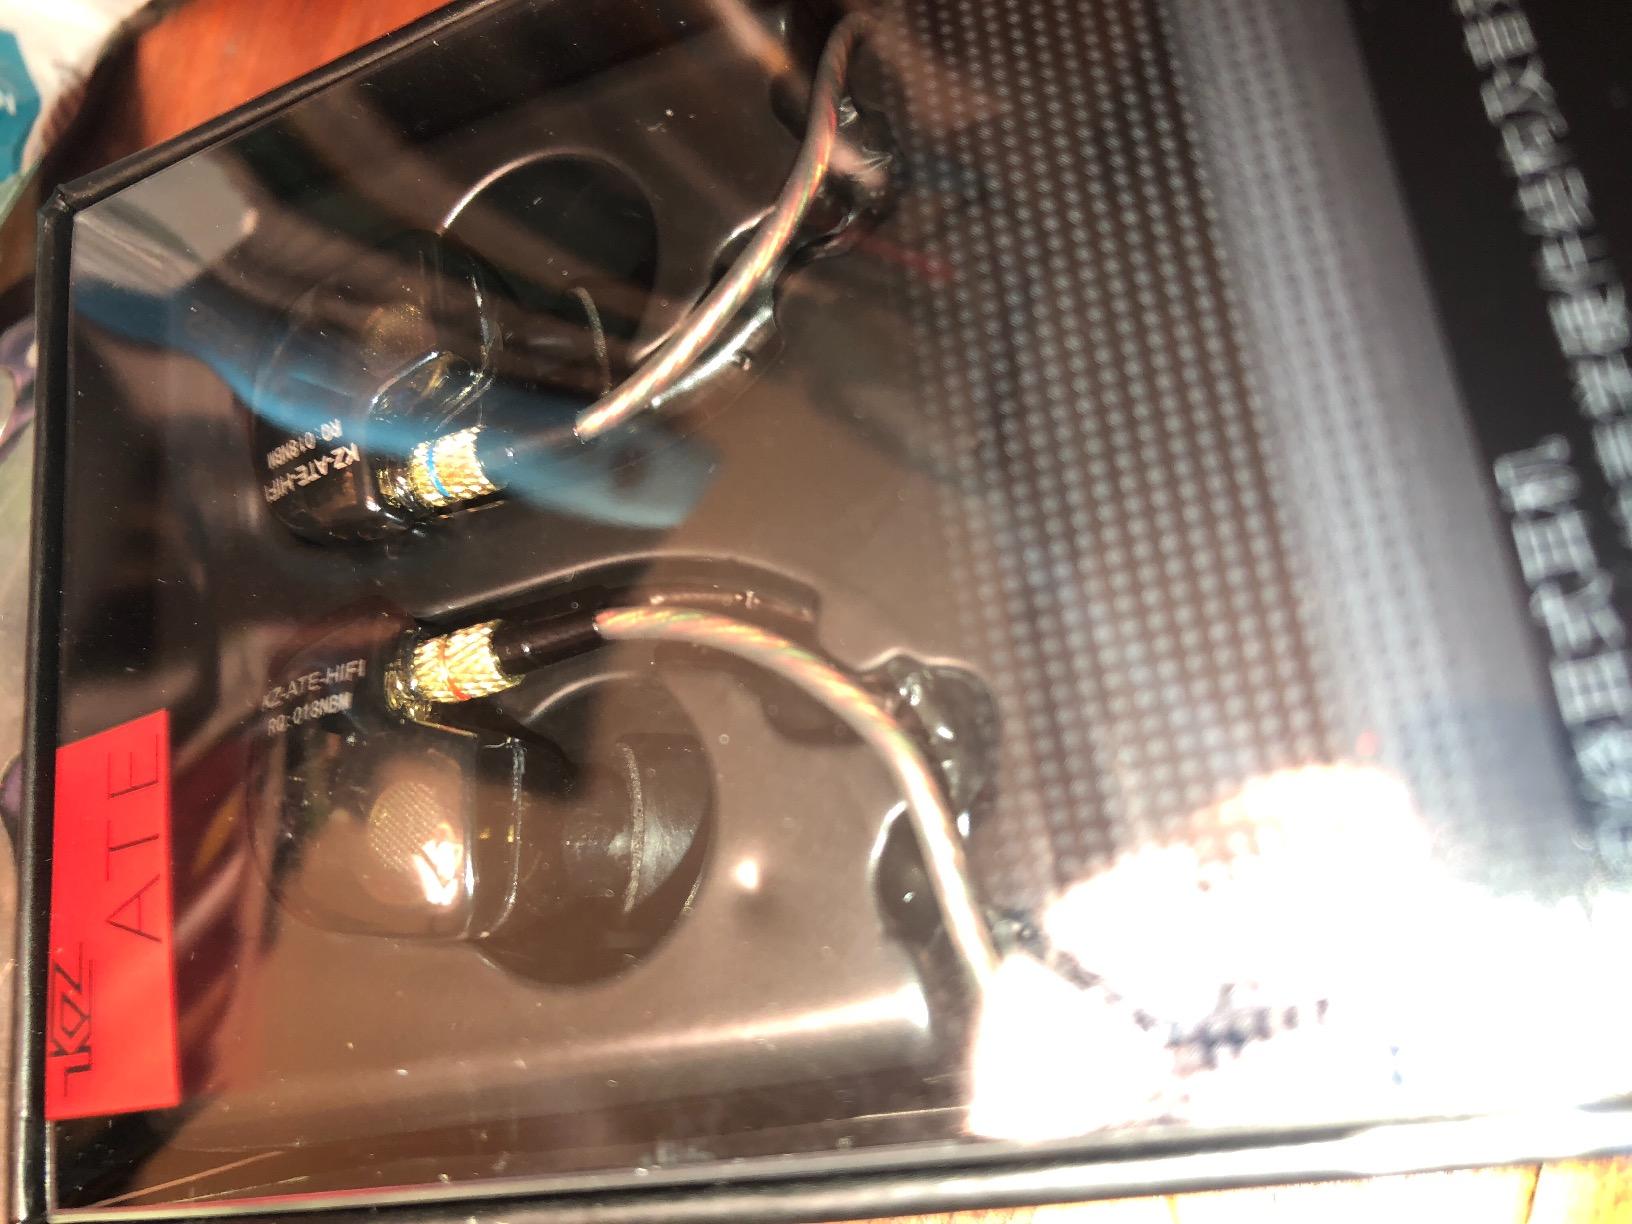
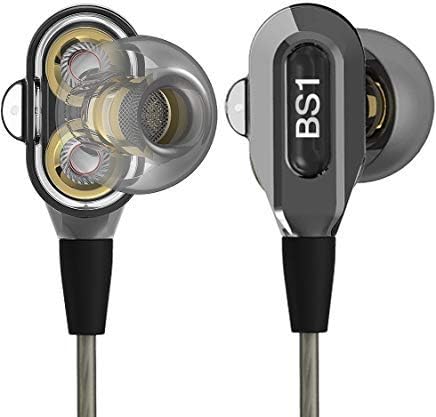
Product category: headphones
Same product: no